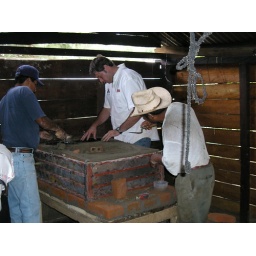
Ruben, Francisco and Jesus building Patsari stove in Maria's kitchen. Village of Monte Sion. June 2007